Haazinu

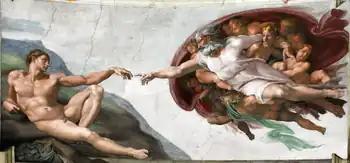
"The Creation of Adam" (fresco circa 1509 by Michelangelo in the Sistine Chapel)

Reading words of Deuteronomy 32:4, "The rock ("ha-tzur"), perfect is His work," the Sifre noted that the word "The rock" ("ha-tzur") is similar to the word for "the artist" ("ha-tzayar"), for God designed the world and formed humanity in it, as Genesis 2:7 says, "the Lord God formed the man." And the Sifre read the words of Deuteronomy 32:4, "a faithful God," to teach that God believed in the world and created it.